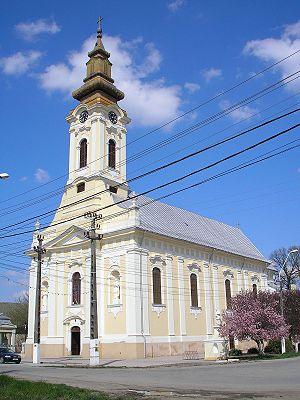
Les Bulgares constituent une minorité nationale de Roumanie et sont au nombre de 7 336 selon le recensement de 2011
Dudeștii Vechi est une commune de Roumanie, située dans le județ de Timiș.